G. Scott Paterson

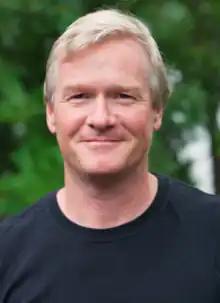
Paterson in Muskoka, Canada

Gordon Scott Paterson (born January 11, 1964), better known as G. Scott Paterson, is a Toronto-based technology and media venture capitalist. In the 1990s, Paterson became well-known in the Canadian investment and finance world and served as "a prominent technology and media financier" during the technology boom in the latter half of the decade. Paterson has been the recipient of "The Globe and Mail" "Top 40 Under 40 Award" and, in 2007, was recognized by "Newsweek" magazine as one of the 17 people in its "Who’s Next in 2007" article. An active philanthropist, Paterson co-founded Toronto's Merry Go Round Children's Foundation in 1997 and currently serves as its chairman. Today, Paterson's business efforts are devoted between leadership roles at Engagement Labs Inc. and Lions Gate Entertainment Corporation.